Yell, Shetland

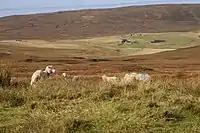
As elsewhere in Shetland, and northern Scotland, depopulation has been a serious problem. This is the former settlement of Bouster, whose name suggests a Norse origin

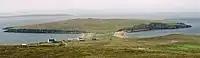
The Ness of Sound, one of many headlands connected by a tombolo

In addition to these large indentations, there are a number of tombolos connecting peninsulas to the island. Many of these are very fragile, and can be damaged extremely easily by human erosion, or severe storms, creating new islands - or resurrecting old ones.